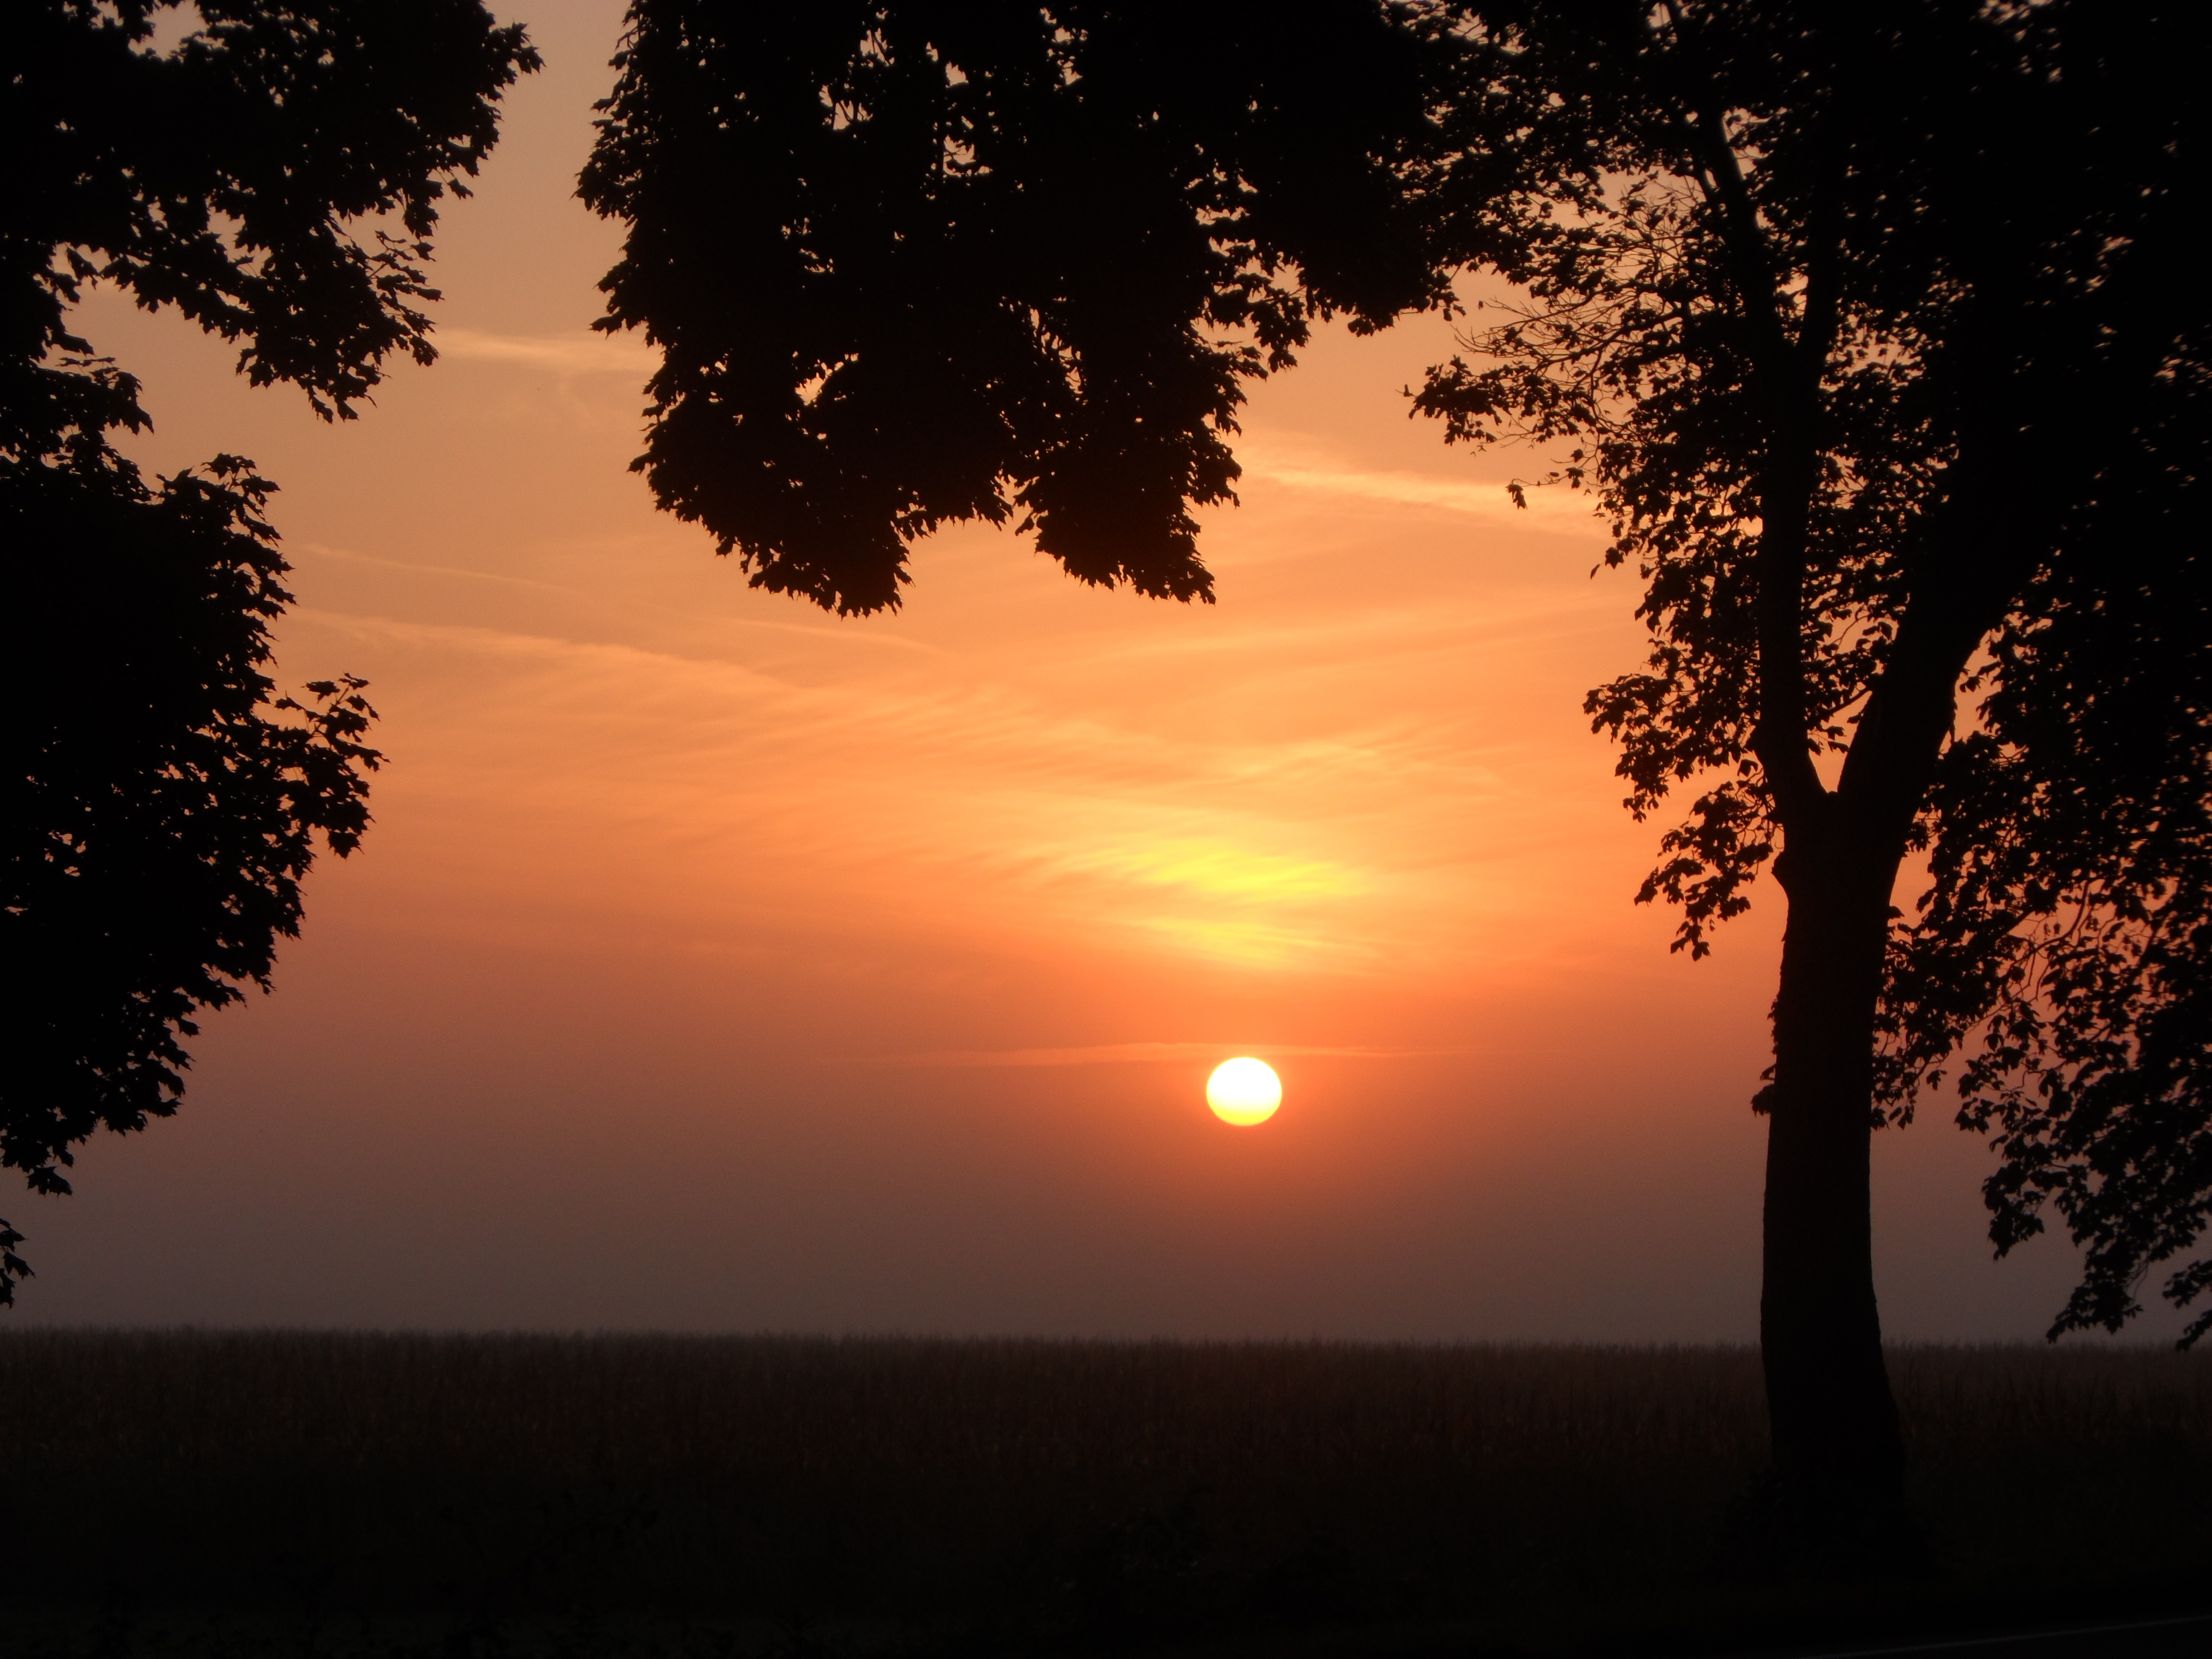
tree, light, sun, sunrise, sunset, sunlight, morning, dawn, atmosphere, dusk, evening, romania, afterglow, astronomical object, breaking dawn, atmospheric phenomenon, red sky at morning, ialomita